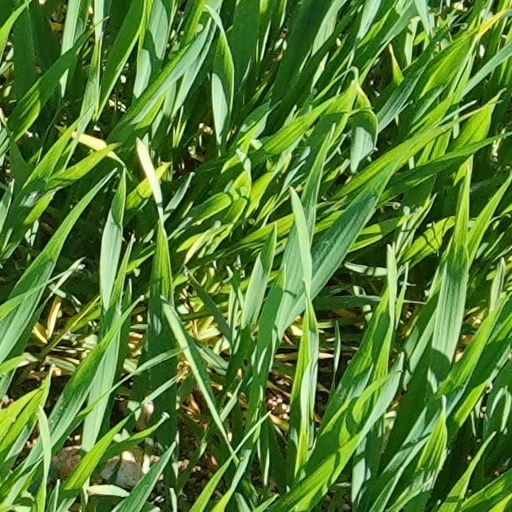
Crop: wheat